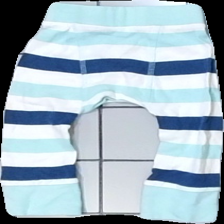
View: back
Type: Tights
Category: Children
Brand: Not in the list
Brand text on label: BEBE
Colors: Blue, White, Red
Material: 100% cotton
Pattern: Striped
Cut: Regular
Season: All
Damage location: top center
Damage 2 location: bottom center
Damage 3 location: bottom left
Price range: <50
Recommended usage: Export
Description: randiga tights med text på, urvättade
Comment: urtvättade